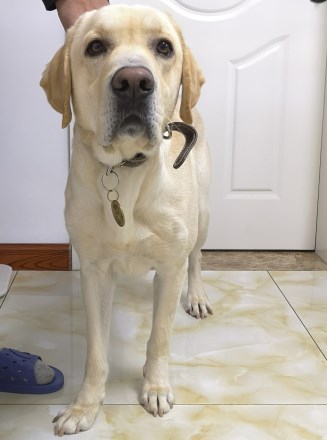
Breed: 3580-n000122-Labrador_retriever